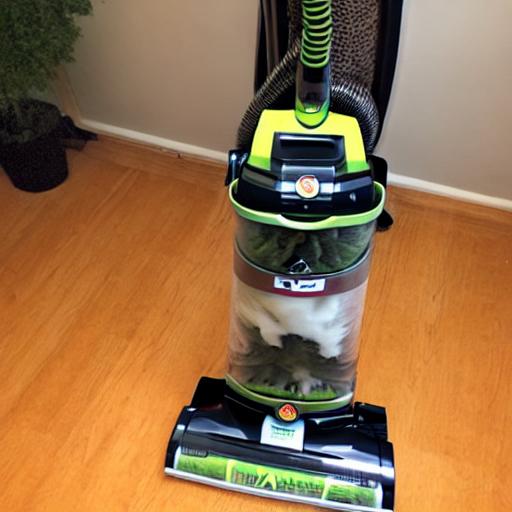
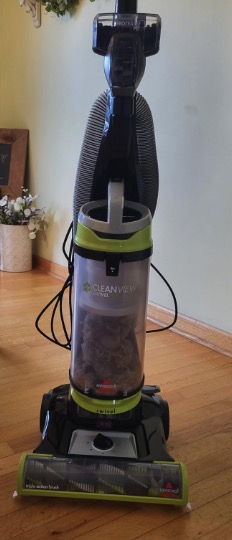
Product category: items_vacuum
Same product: no